List of awards and nominations received by Anna Kendrick

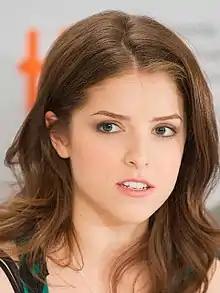
Kendrick in 2009

Anna Kendrick is an American actress and singer who has received a variety of accolades for her work in film, television and musical theater. For her first starring role in the Broadway musical "High Society" (1998), she earned a nomination for the Tony Award for Best Featured Actress in a Musical. For her performance in Jason Reitman's comedy-drama film "Up in the Air" (2009), she received nominations for the Golden Globe Award, the Screen Actors Guild Award, the Critics' Choice Movie Award, the British Academy Film Award, and the Academy Award for Best Supporting Actress.